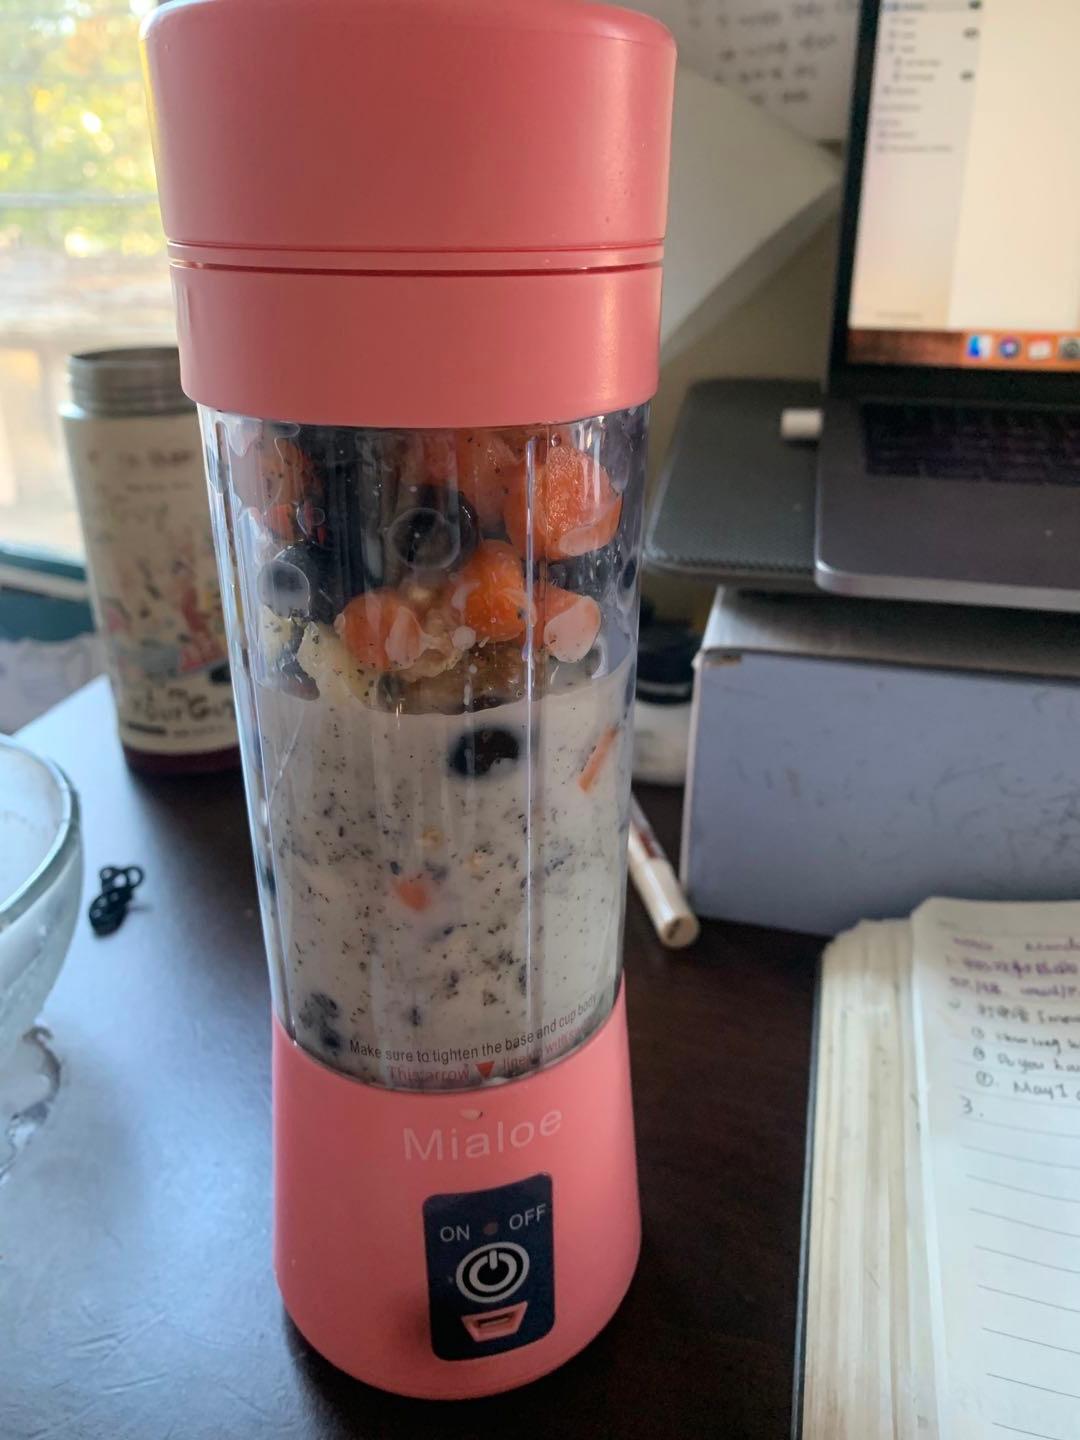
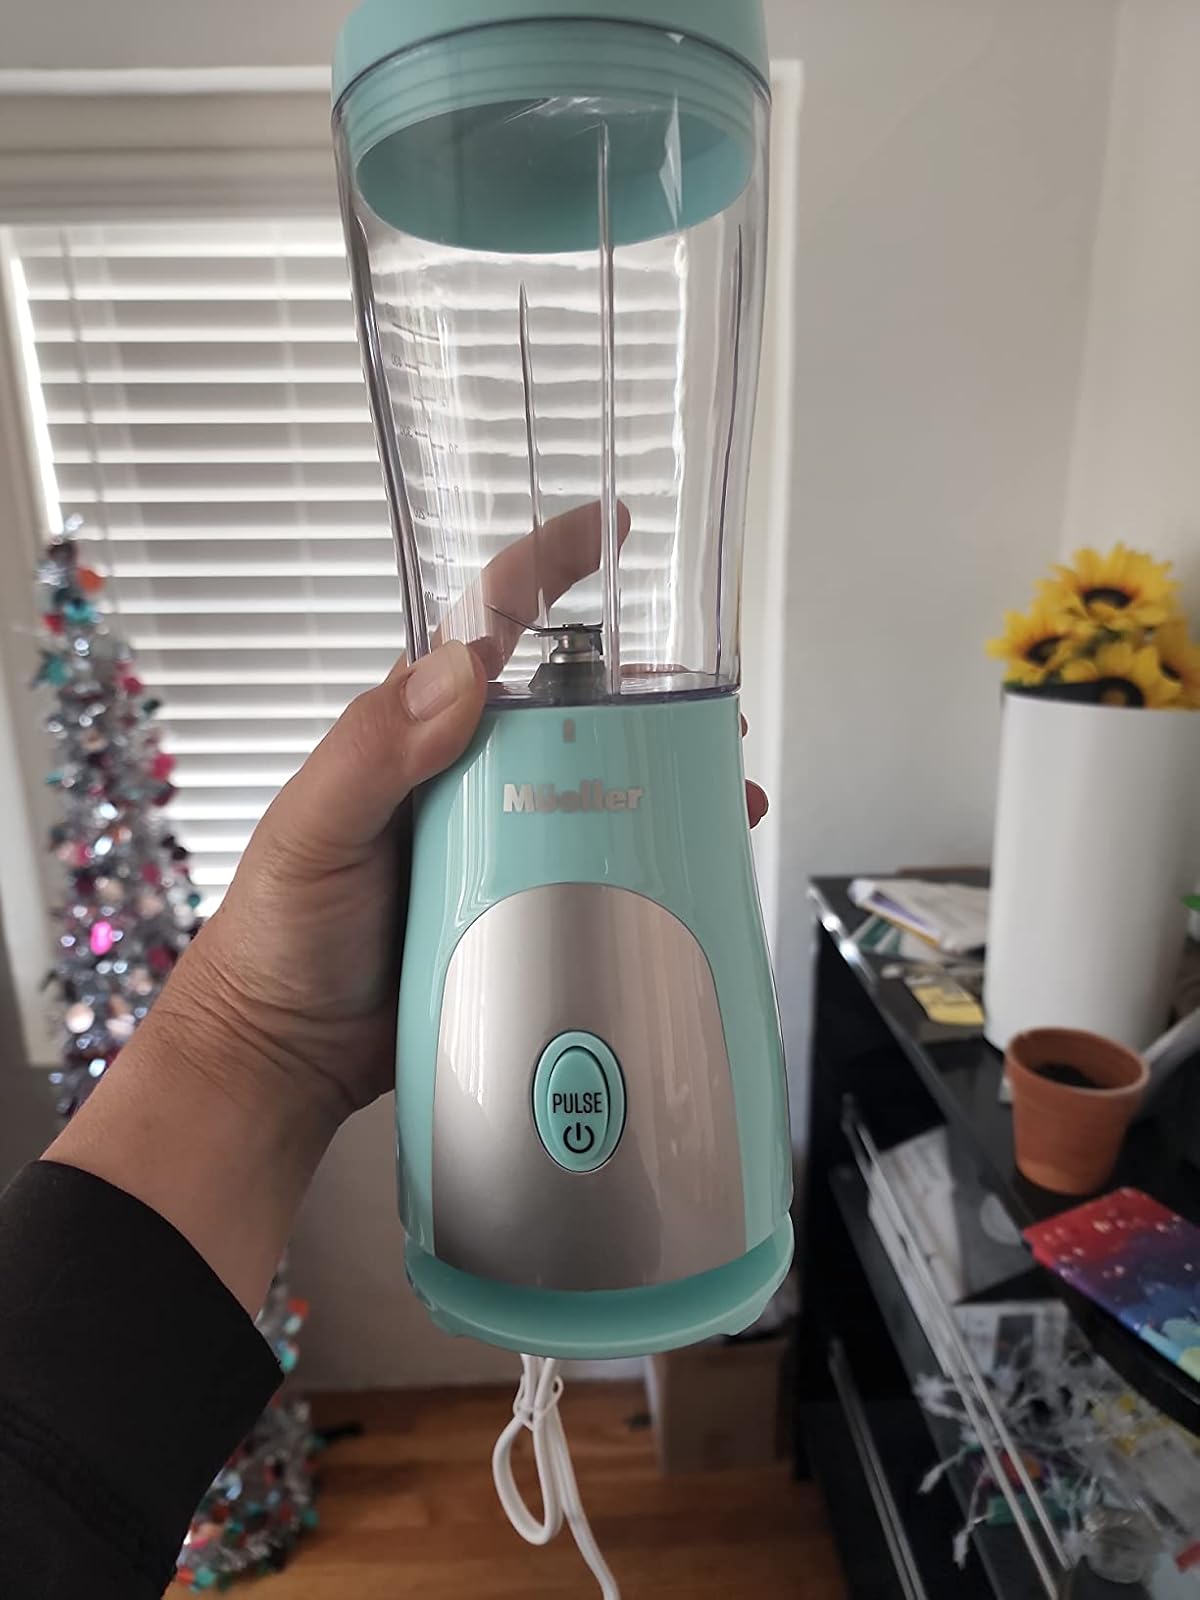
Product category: items_blender
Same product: no